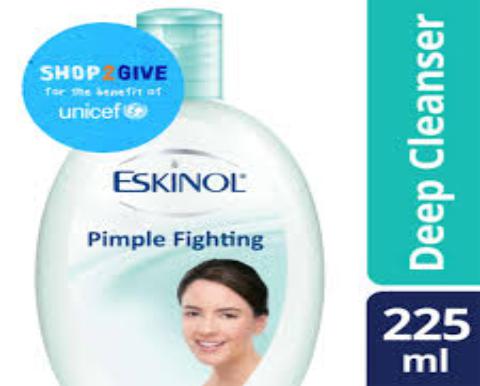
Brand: EskinoL
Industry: Necessities